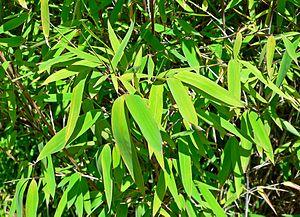
Fargesia est un genre de plantes monocotylédones de la famille des Poaceae, sous-famille des Bambusoideae, originaire de Chine.